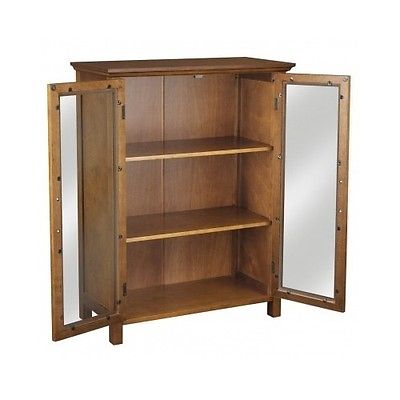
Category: cabinet